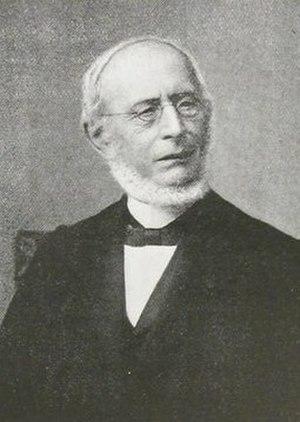
Henri Weil, né le 27 août 1818 à Francfort-sur-le-Main et mort le 5 novembre 1909 à Paris, est un philologue et helléniste français, d'origine allemande.